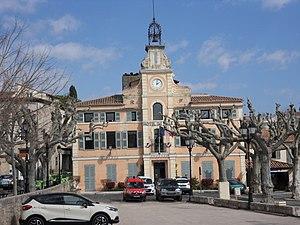
Montauroux (Var) L'Hôtel de Ville
Montauroux est une commune française située dans le département du Var, en région Provence-Alpes-Côte d'Azur.